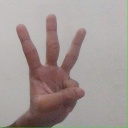
अक्षर: व